Barry Bridges

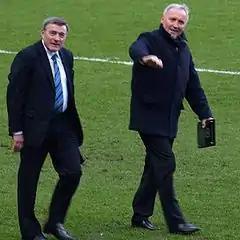
Bridges (right) with Bobby Tambling

Barry John Bridges (born 29 April 1941) is an English former professional footballer who played as a forward in the Football League for Chelsea, Birmingham City, Queens Park Rangers, Millwall and Brighton & Hove Albion and was capped four times for England.